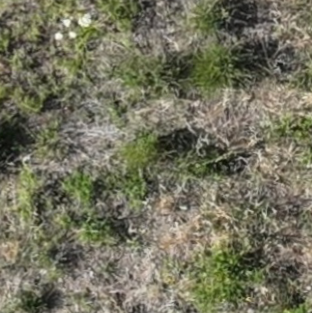
Month: july